Stepan Zuev

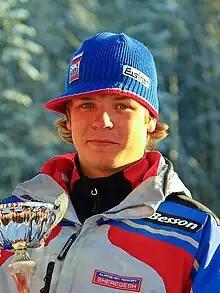
Stepan Zuyev during the award ceremony for the FIS-Slalom of the Austrian Junior Championships 2008.

Stephan Zuev (born 31 October 1988) is an alpine skier from Russia. He competed for Russia at the 2010 Winter Olympics.